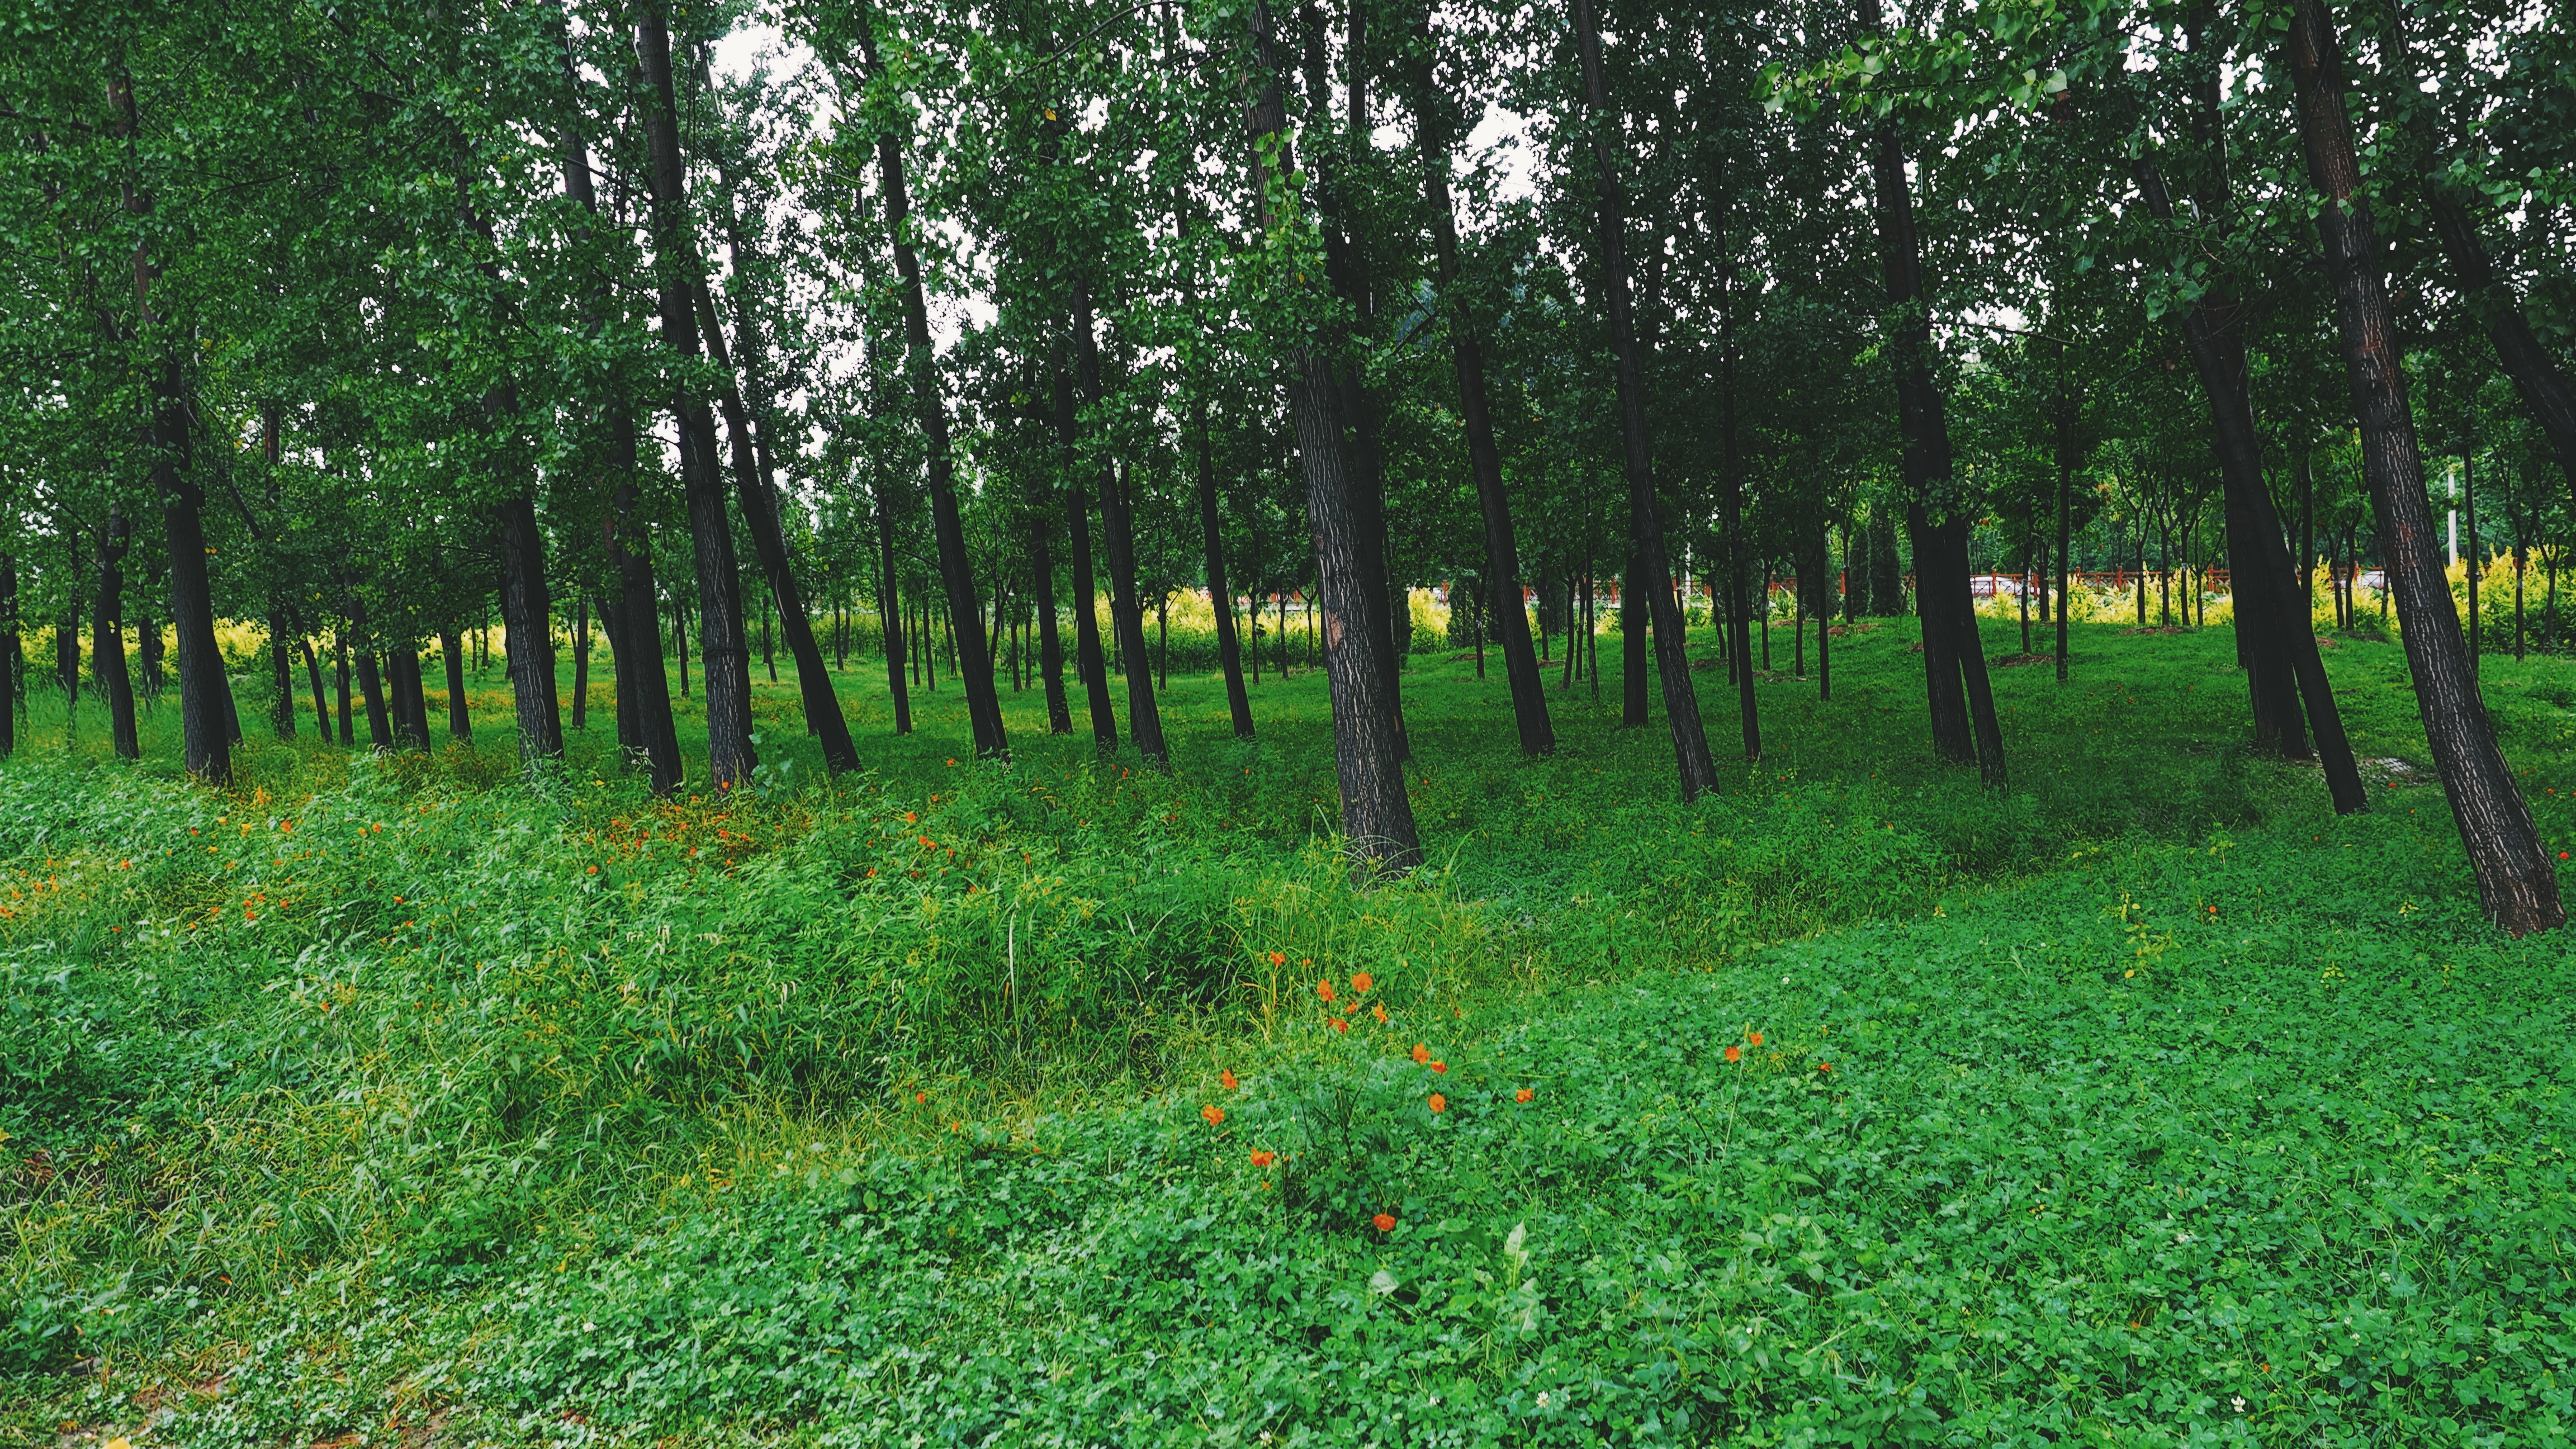
tree, forest, grass, plant, lawn, meadow, flower, green, pasture, grassland, vegetation, shrub, deciduous, wetland, plantation, woodland, habitat, ecosystem, biome, natural environment, woody plant, temperate broadleaf and mixed forest, temperate coniferous forest, land plant